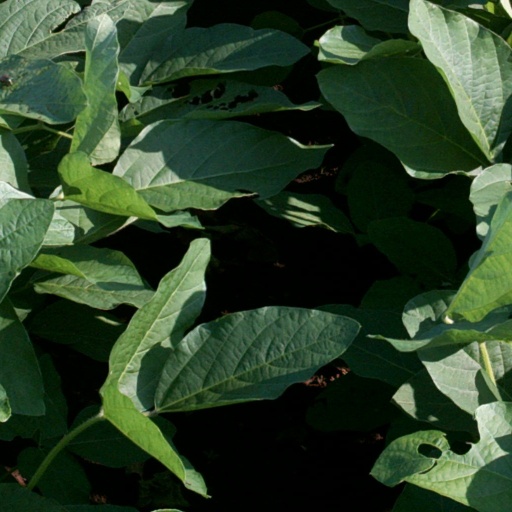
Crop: soybean